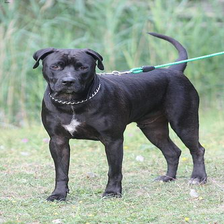
Species: dog
Breed: staffordshire bull terrier